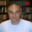
Label: man